Daedelus (musician)

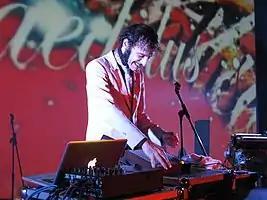
Daedelus performing live in 2011

Alfred Darlington (born Alfred Weisberg-Roberts; October 31, 1977), better known by their stage name Daedelus, is an American record producer based in Los Angeles, California. They are a member of the groups The Long Lost and Adventure Time. Daedelus is also affiliated with the internet radio station Dublab.